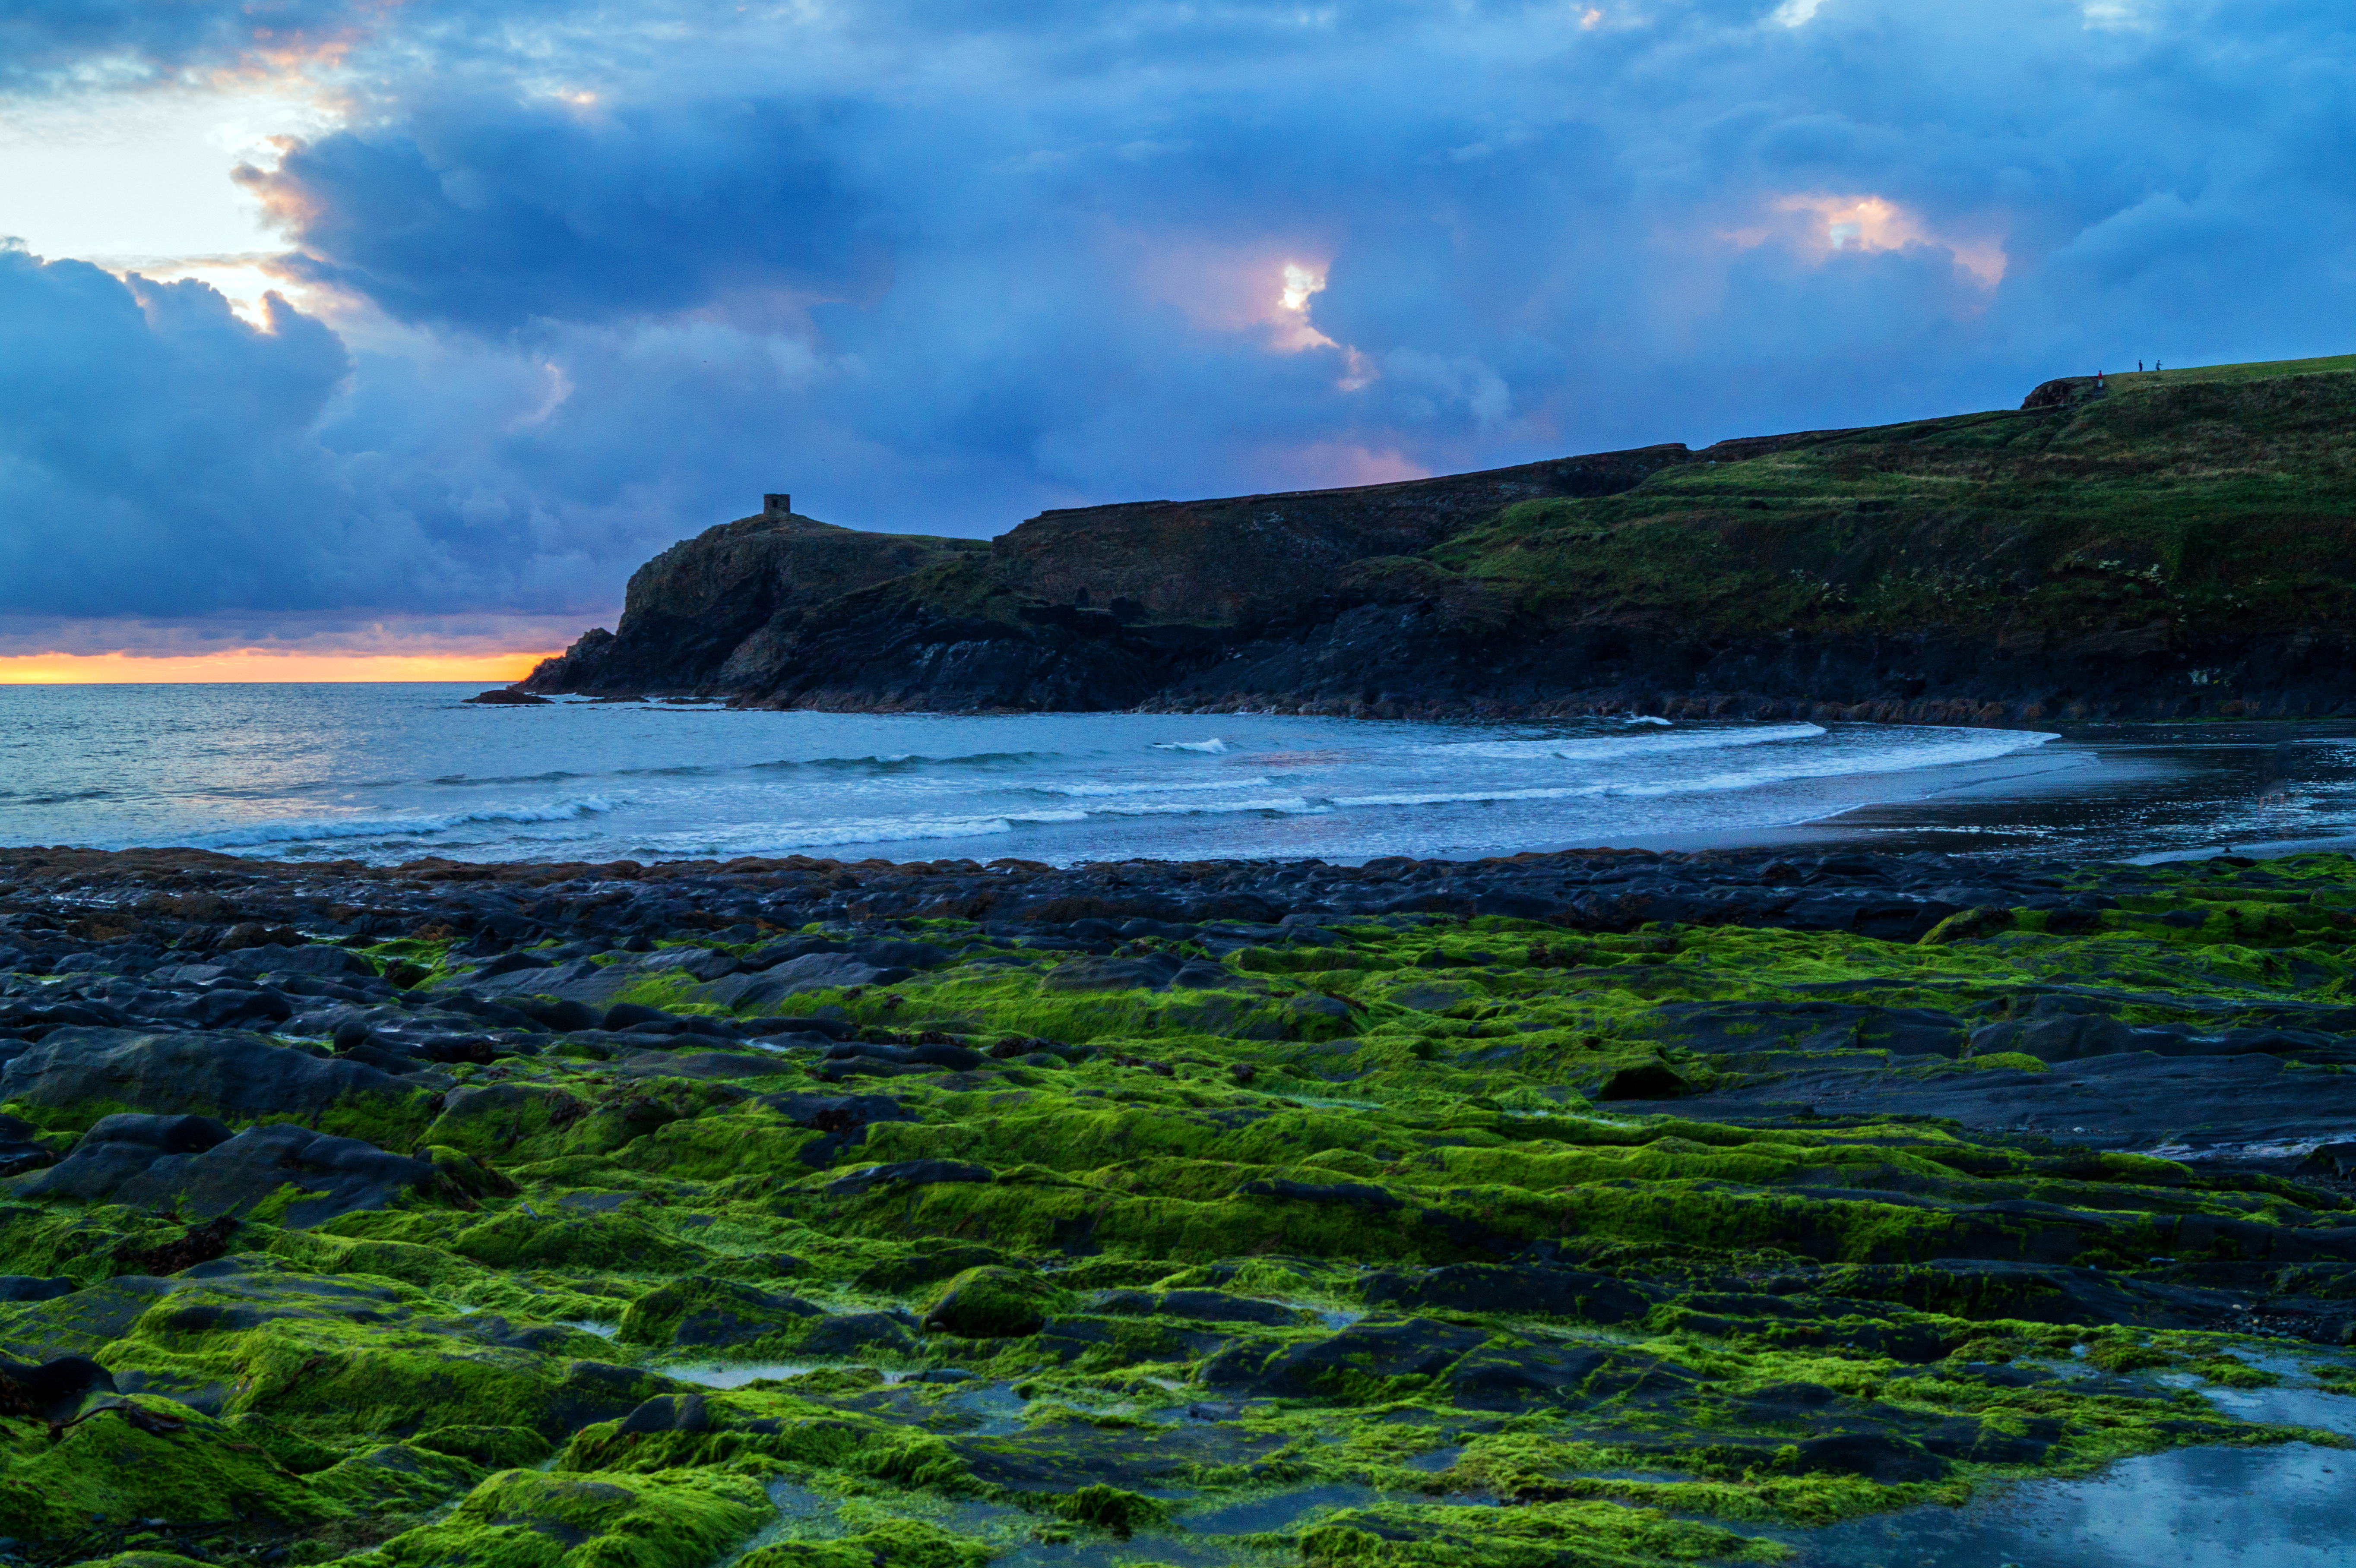
beach, landscape, sea, coast, water, nature, rock, ocean, horizon, cloud, sky, sun, sunset, cloudy, hill, shore, wave, hour, building, summer, cliff, dusk, twilight, green, golden, reflection, tower, seaweed, bay, blue, rocky, set, black, terrain, body of water, weed, uk, sunny, hills, wales, waves, clouds, cliffs, habitat, loch, hilly, pembrokeshire, abereiddy, landform, could, natural environment, geographical feature, wind wave